Uniqlo

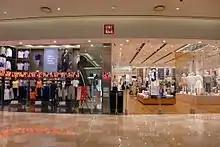
Uniqlo in Lotte World Mall, Seoul, South Korea

Uniqlo entered the Chinese mainland in 2002. As of November 2024, there are 928 stores in China. "I think we can go for about 3,000 stores," Fast Retailing chief Tadashi Yanai told The Nikkei in 2020.